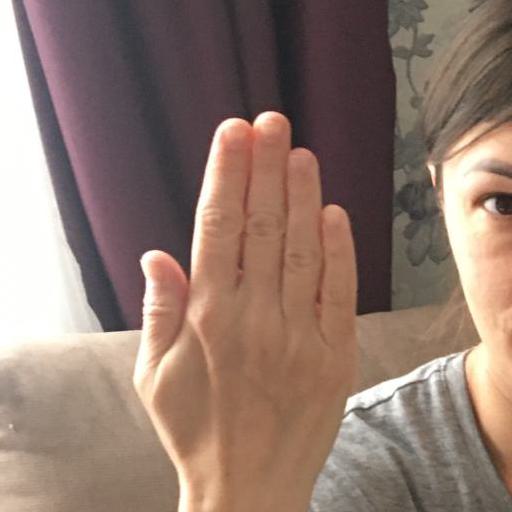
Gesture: stop_inverted